Jan Van Hanswijk

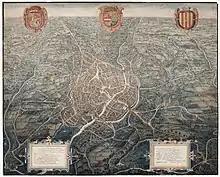
Copy of the map of Mechelen by Van Hanswijk

Jan Van Hanswijk (fl. late 16th century) was a Flemish surveyor and cartographer, best known for making a map of the city of Mechelen, completed in the last quarter of the 16th century. His map is the second oldest preserved city map of Mechelen. Differently from Jacob van Deventer, who had made an earlier map, he depicted all important city buildings in his own map. After two centuries the map was in such a bad state that the Count of Coloma commissioned a copy from Jan Baptist De Noter.